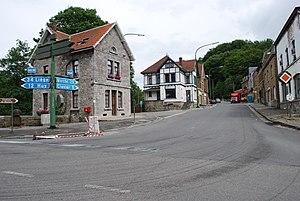
Vue de Pont-de-Bonne.